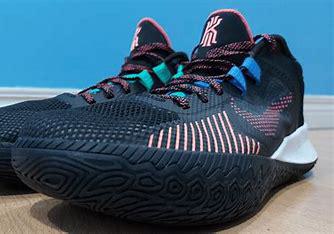
Brand: Nike
Model: Kyrie Flytrap 5